DD-Transpeptidase

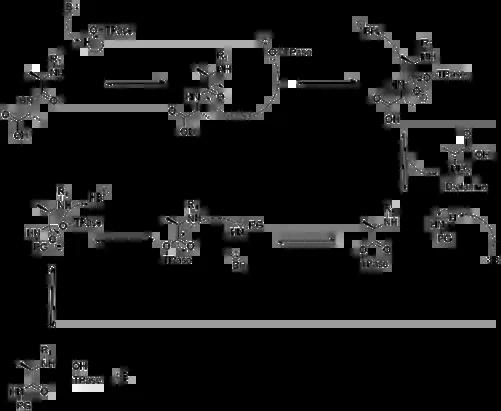
DD-transpeptidase catalytic mechanism

Crosslinking of peptidyl moieties of adjacent glycan strands is a two-step reaction. The first step involves the cleavage of the -alanyl--alanine bond of a peptide unit precursor acting as carbonyl donor, the release of the carboxyl-terminal -alanine, and the formation of the acyl-enzyme. The second step involves the breakdown of the acyl-enzyme intermediate and the formation of a new peptide bond between the carbonyl of the -alanyl moiety and the amino group of another peptide unit.